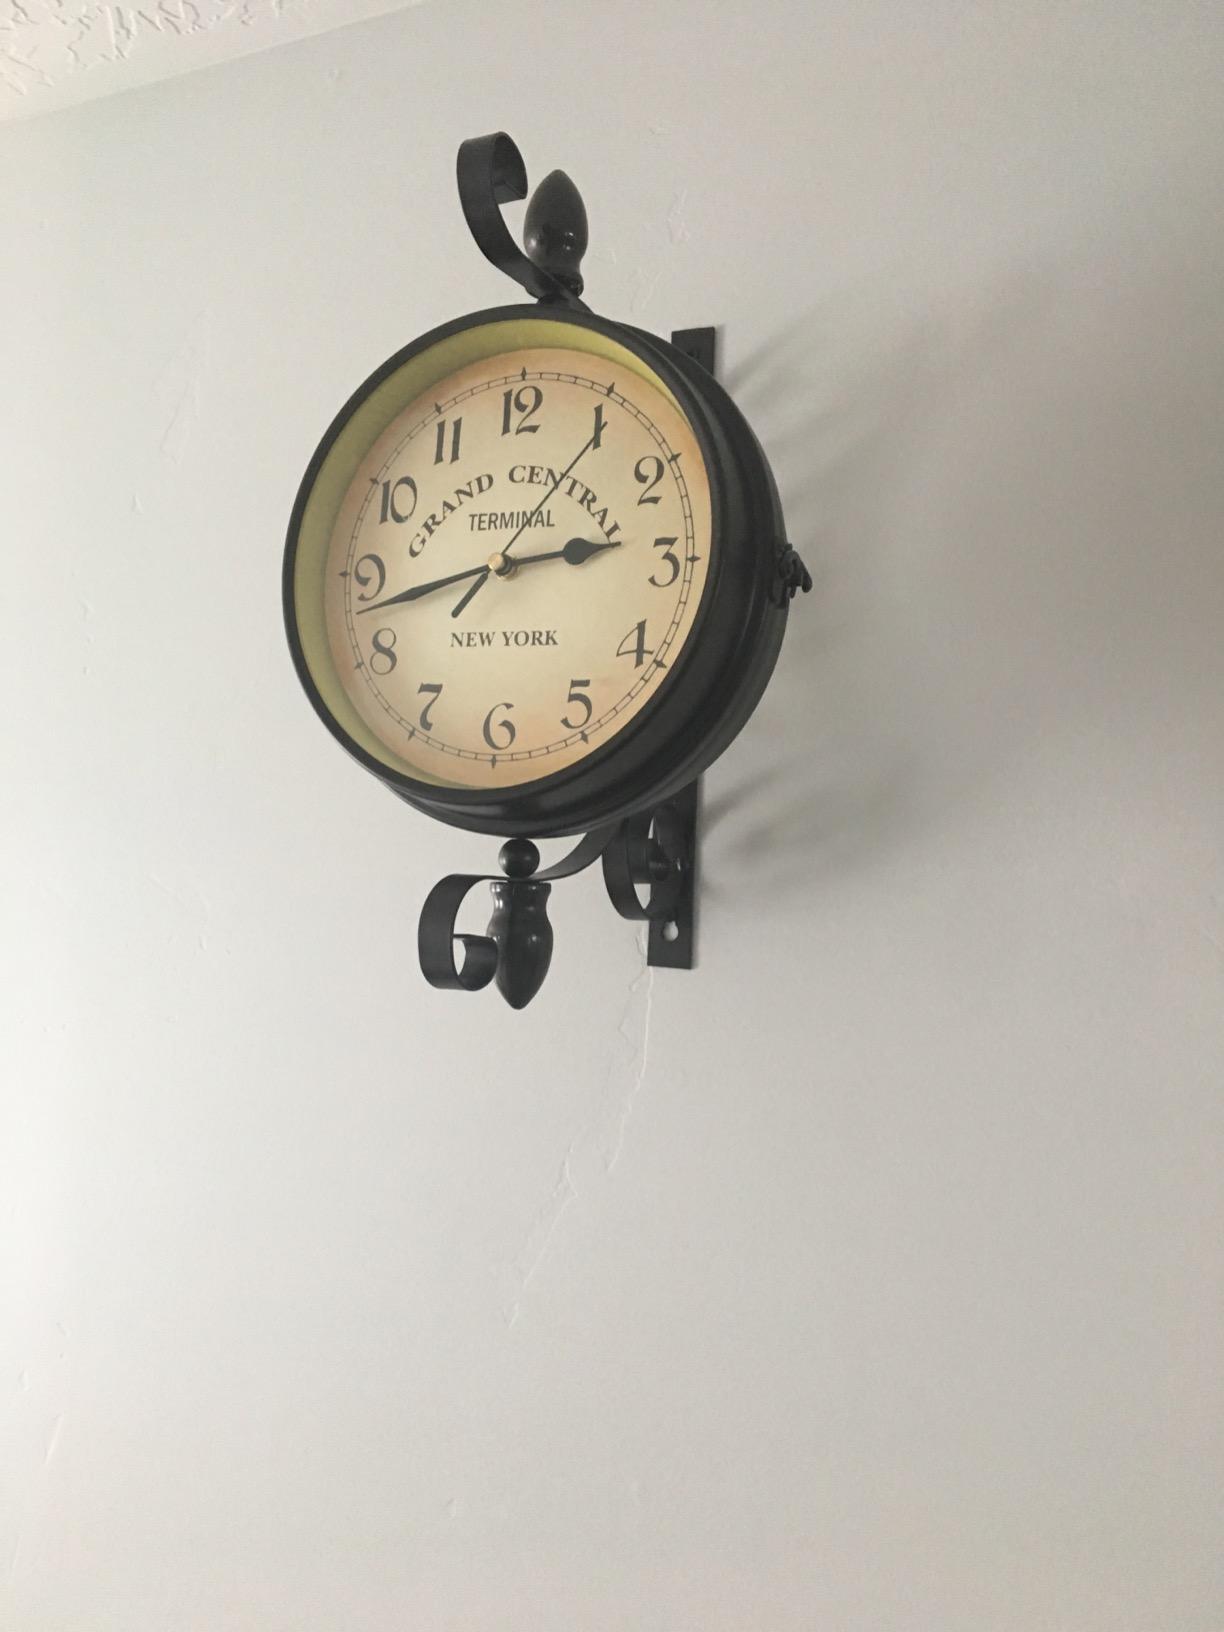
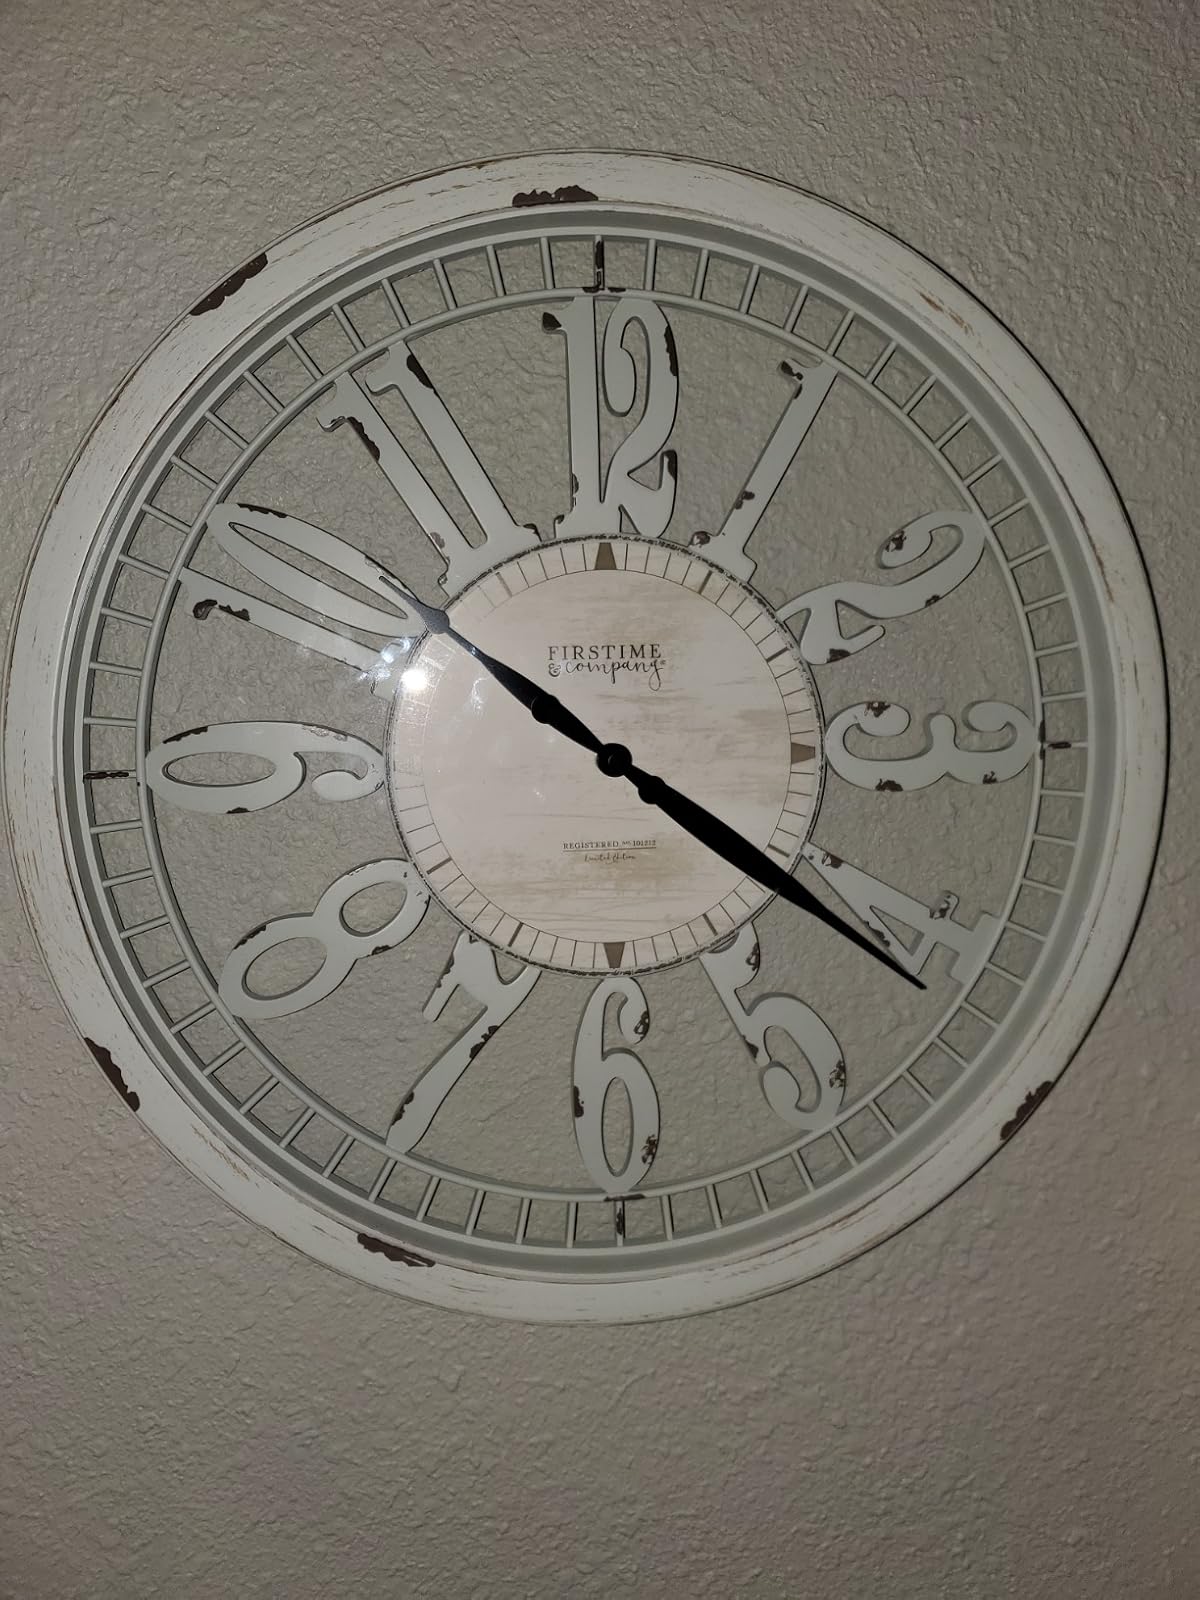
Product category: clock
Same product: no